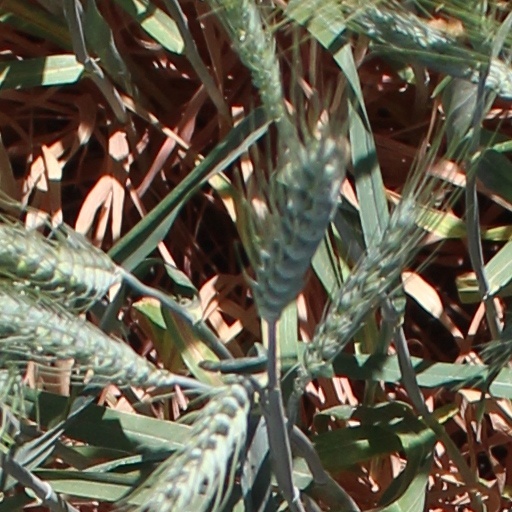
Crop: wheat